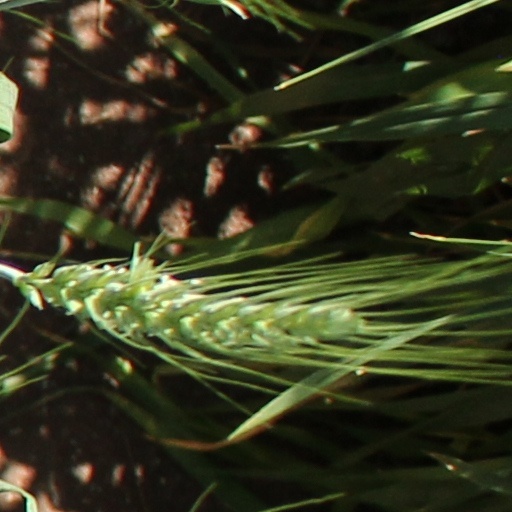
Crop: wheat